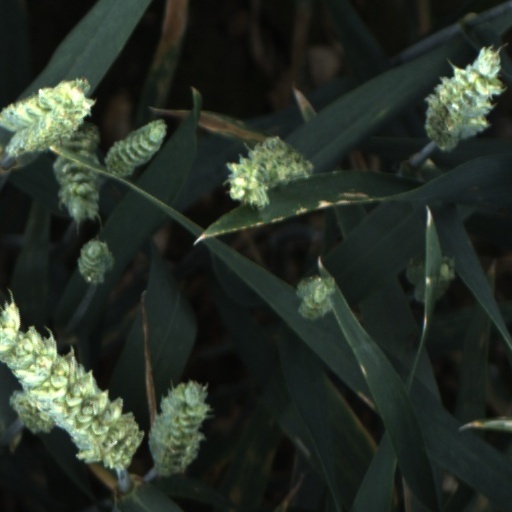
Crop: wheat